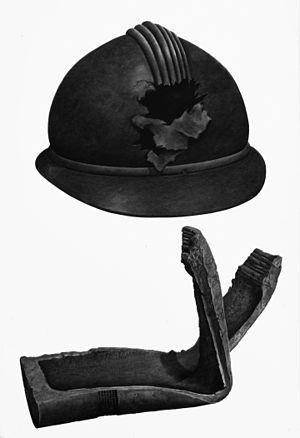
Musée bavarois de l'armée à Ingolstadt